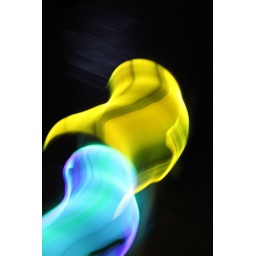
The blue glow necklace is around Snowy's neck; the yellow is around her chest.